Shakira fandom

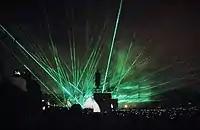
The Azteca stadium full of fans of Shakira in 2017 for her tour "El Dorado World Tour"

During the mid-1990s, Shakira was already establishing herself in the world of Latin music and in some parts of Europe due to the success of her album "Pies Descalzos" (1995). In this period, Shakira adopted a rocker look, consisting of leather pants, bracelets and prominent hair. A sensation in Latin America, the look came to be known as 'Shakira fever' or "Shakiramanía". The name and image on "Pies Descalzos" together with "¿Dónde Están los ladrones?" would be referenced for the next few years as Shakira's essential brand and stage persona. Her young fans imitated the album covers' promotional images of Shakira, which led to a trend in Latin American youth at the time. In countries such as Spain, Turkey, Mexico and Argentina, Shakira's fashion influenced daily fashion for girls and adolescents emulating the singer during the promotion of her fourth album: they wore the thread bracelets and colored braids. The hippie look was well received as it identified with the sounds that Shakira embodied in her albums. Once the crossover was made to the world market, "Shakiramanía" spread globally: fangirls from the United States and other countries began to emulate Shakira's rock style, singing and dancing techniques. In later years, Shakira's barefoot style of performing would become a focal point of her image.